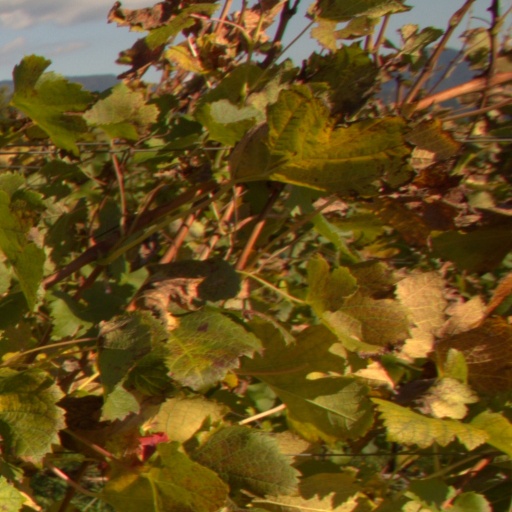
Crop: grape